Malmesbury Abbey

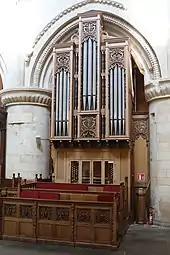
The current organ, dating from 1984

The earliest organ was obtained in 1846 and had formerly stood in the church of St Benet Fink, Threadneedle Street, London; it had been manufactured in 1714 by Abraham Jordan. In 1938 a new organ was provided by Henry Willis, which had formerly been owned by Sir George Alfred Wills, Baronet of Bristol. Eventually it too was replaced.